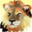
Label: lion